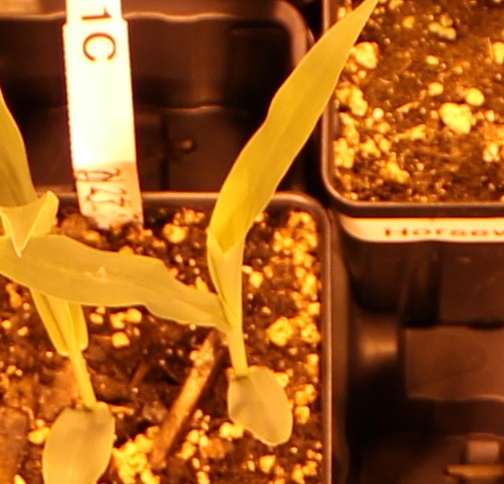
Label: Corn